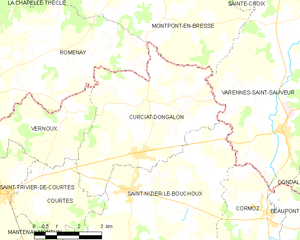
Carte des communes françaises: Curciat-Dongalon